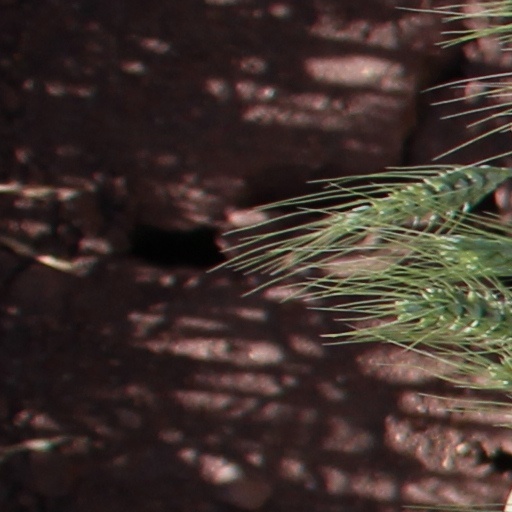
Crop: wheat